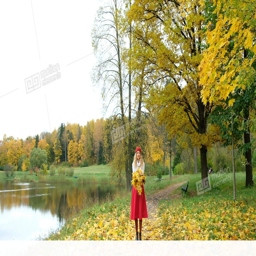
happy girl throwing autumn leaves in slow motion